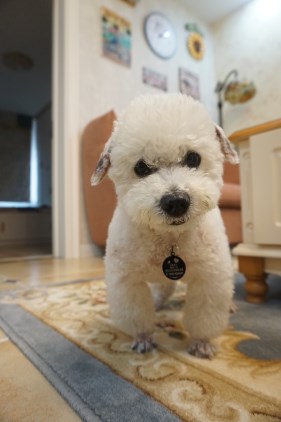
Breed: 3083-n000117-Bichon_Frise